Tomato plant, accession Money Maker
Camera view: tilt-top (135 deg); turntable rotation: 60 degrees
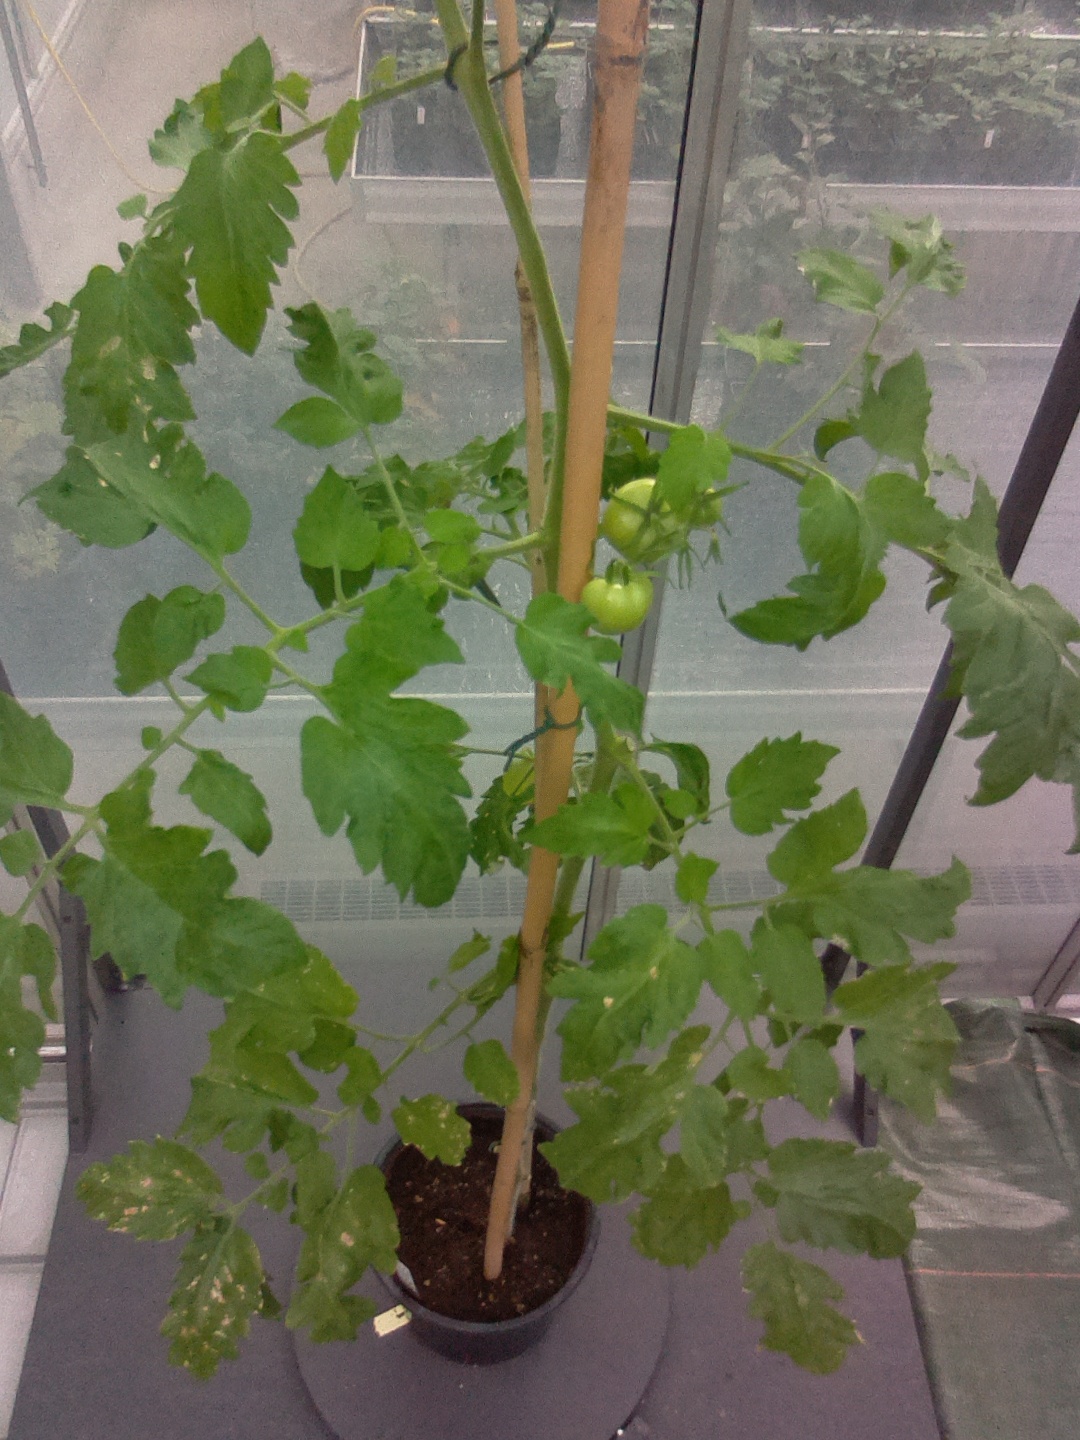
BBCH growth stage 73: 30%-40% of final fruit size